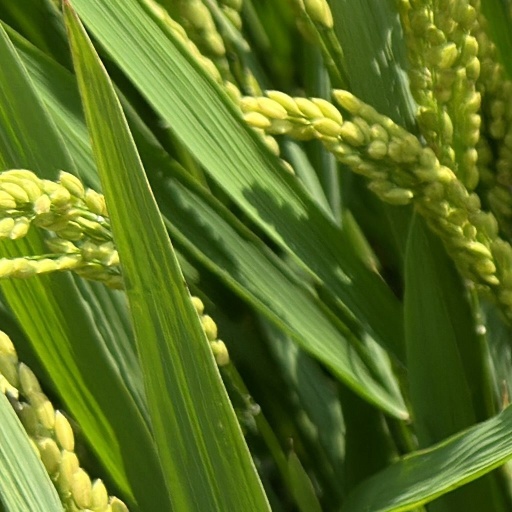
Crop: rice